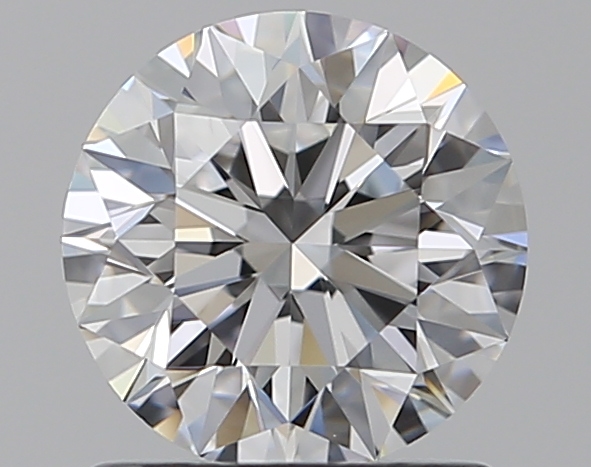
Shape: round
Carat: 1
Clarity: IF
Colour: D
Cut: EX
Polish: EX
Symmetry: EX
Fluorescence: M
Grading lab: GIA
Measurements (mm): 6.36 x 6.4 x 4